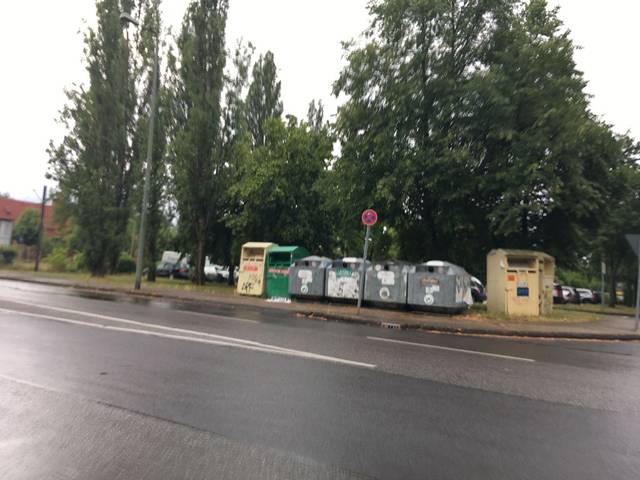
Region: Germany
Coordinates: 52.535, 13.492